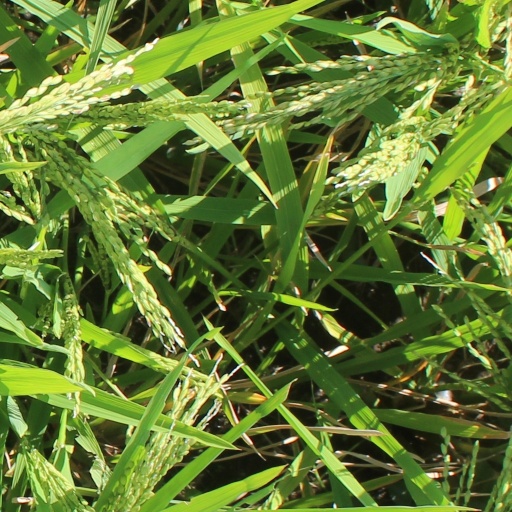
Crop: rice